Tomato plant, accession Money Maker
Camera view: bottom (45 deg); turntable rotation: 30 degrees
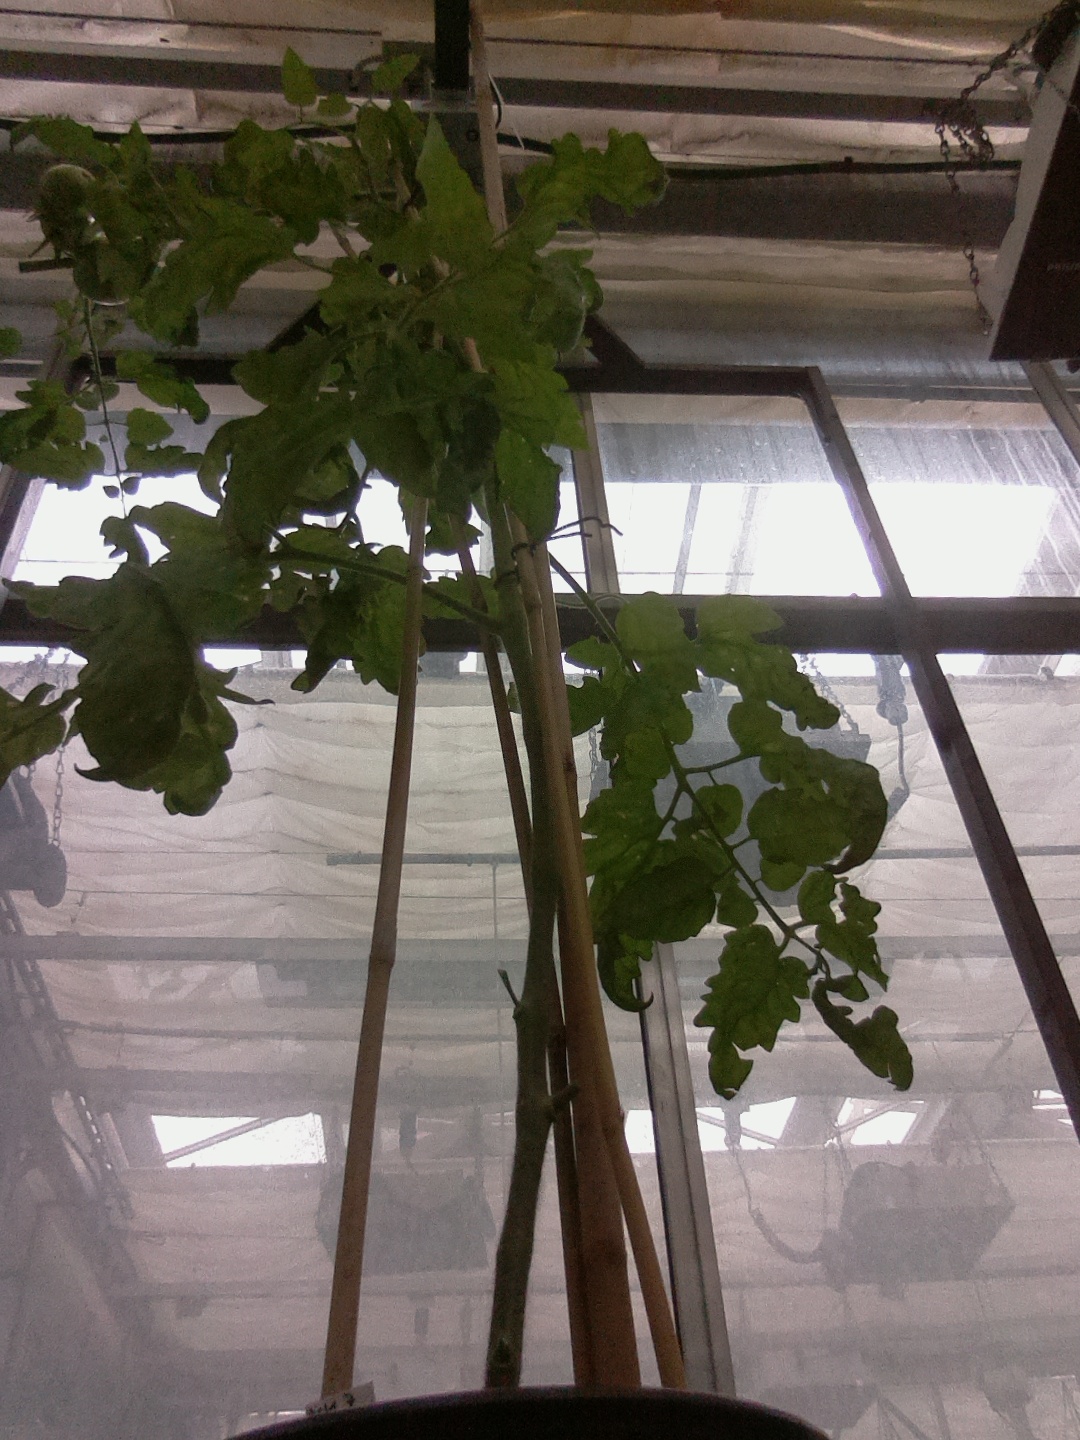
BBCH growth stage 80: fruits start showing typical ripe color (orange -> red)